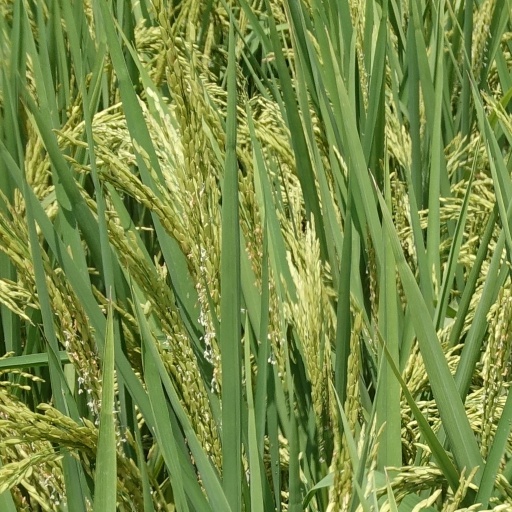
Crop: rice